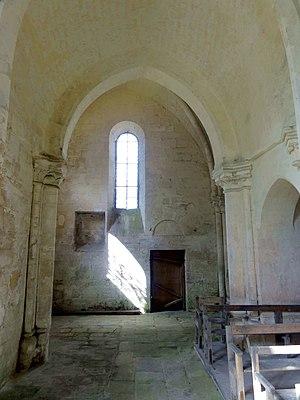
Intérieur de l'église - voir titre.
L'église Saint-Remi est une église catholique située à Laigneville, dans le département de l'Oise, en France. Son clocher en bâtière central, dont le premier étage est caché par les toitures, a ses baies flanquées de colonnettes portant des chapiteaux d'un style roman assez archaïque, qui évoque le début du XIIᵉ siècle. Or, la base du clocher, voûtée d'ogives, a tout du style gothique primitif, et ne devrait pas être beaucoup antérieure au milieu du XIIᵉ siècle. Elle est associée à une voûte en berceau brisé qui recouvre la travée suivante du chœur primitif. Les deux bras du transept sont de longueur inégale, et n'ont pas été bâtis sous la même campagne. Le croisillon sud, plus profond, a la particularité de posséder un mur méridional taillé à même la roche, ce qui est unique dans la région. Il se prolongeait jadis par une absidiole apparemment recouverte d'une voûte en cul-de-four nervée, dont l'amorce semble encore subsister, mais a en fait été entièrement rebâtie. Le croisillon sud, nettement plus petit, s'accompagne d'une minuscule chapelle rectangulaire.